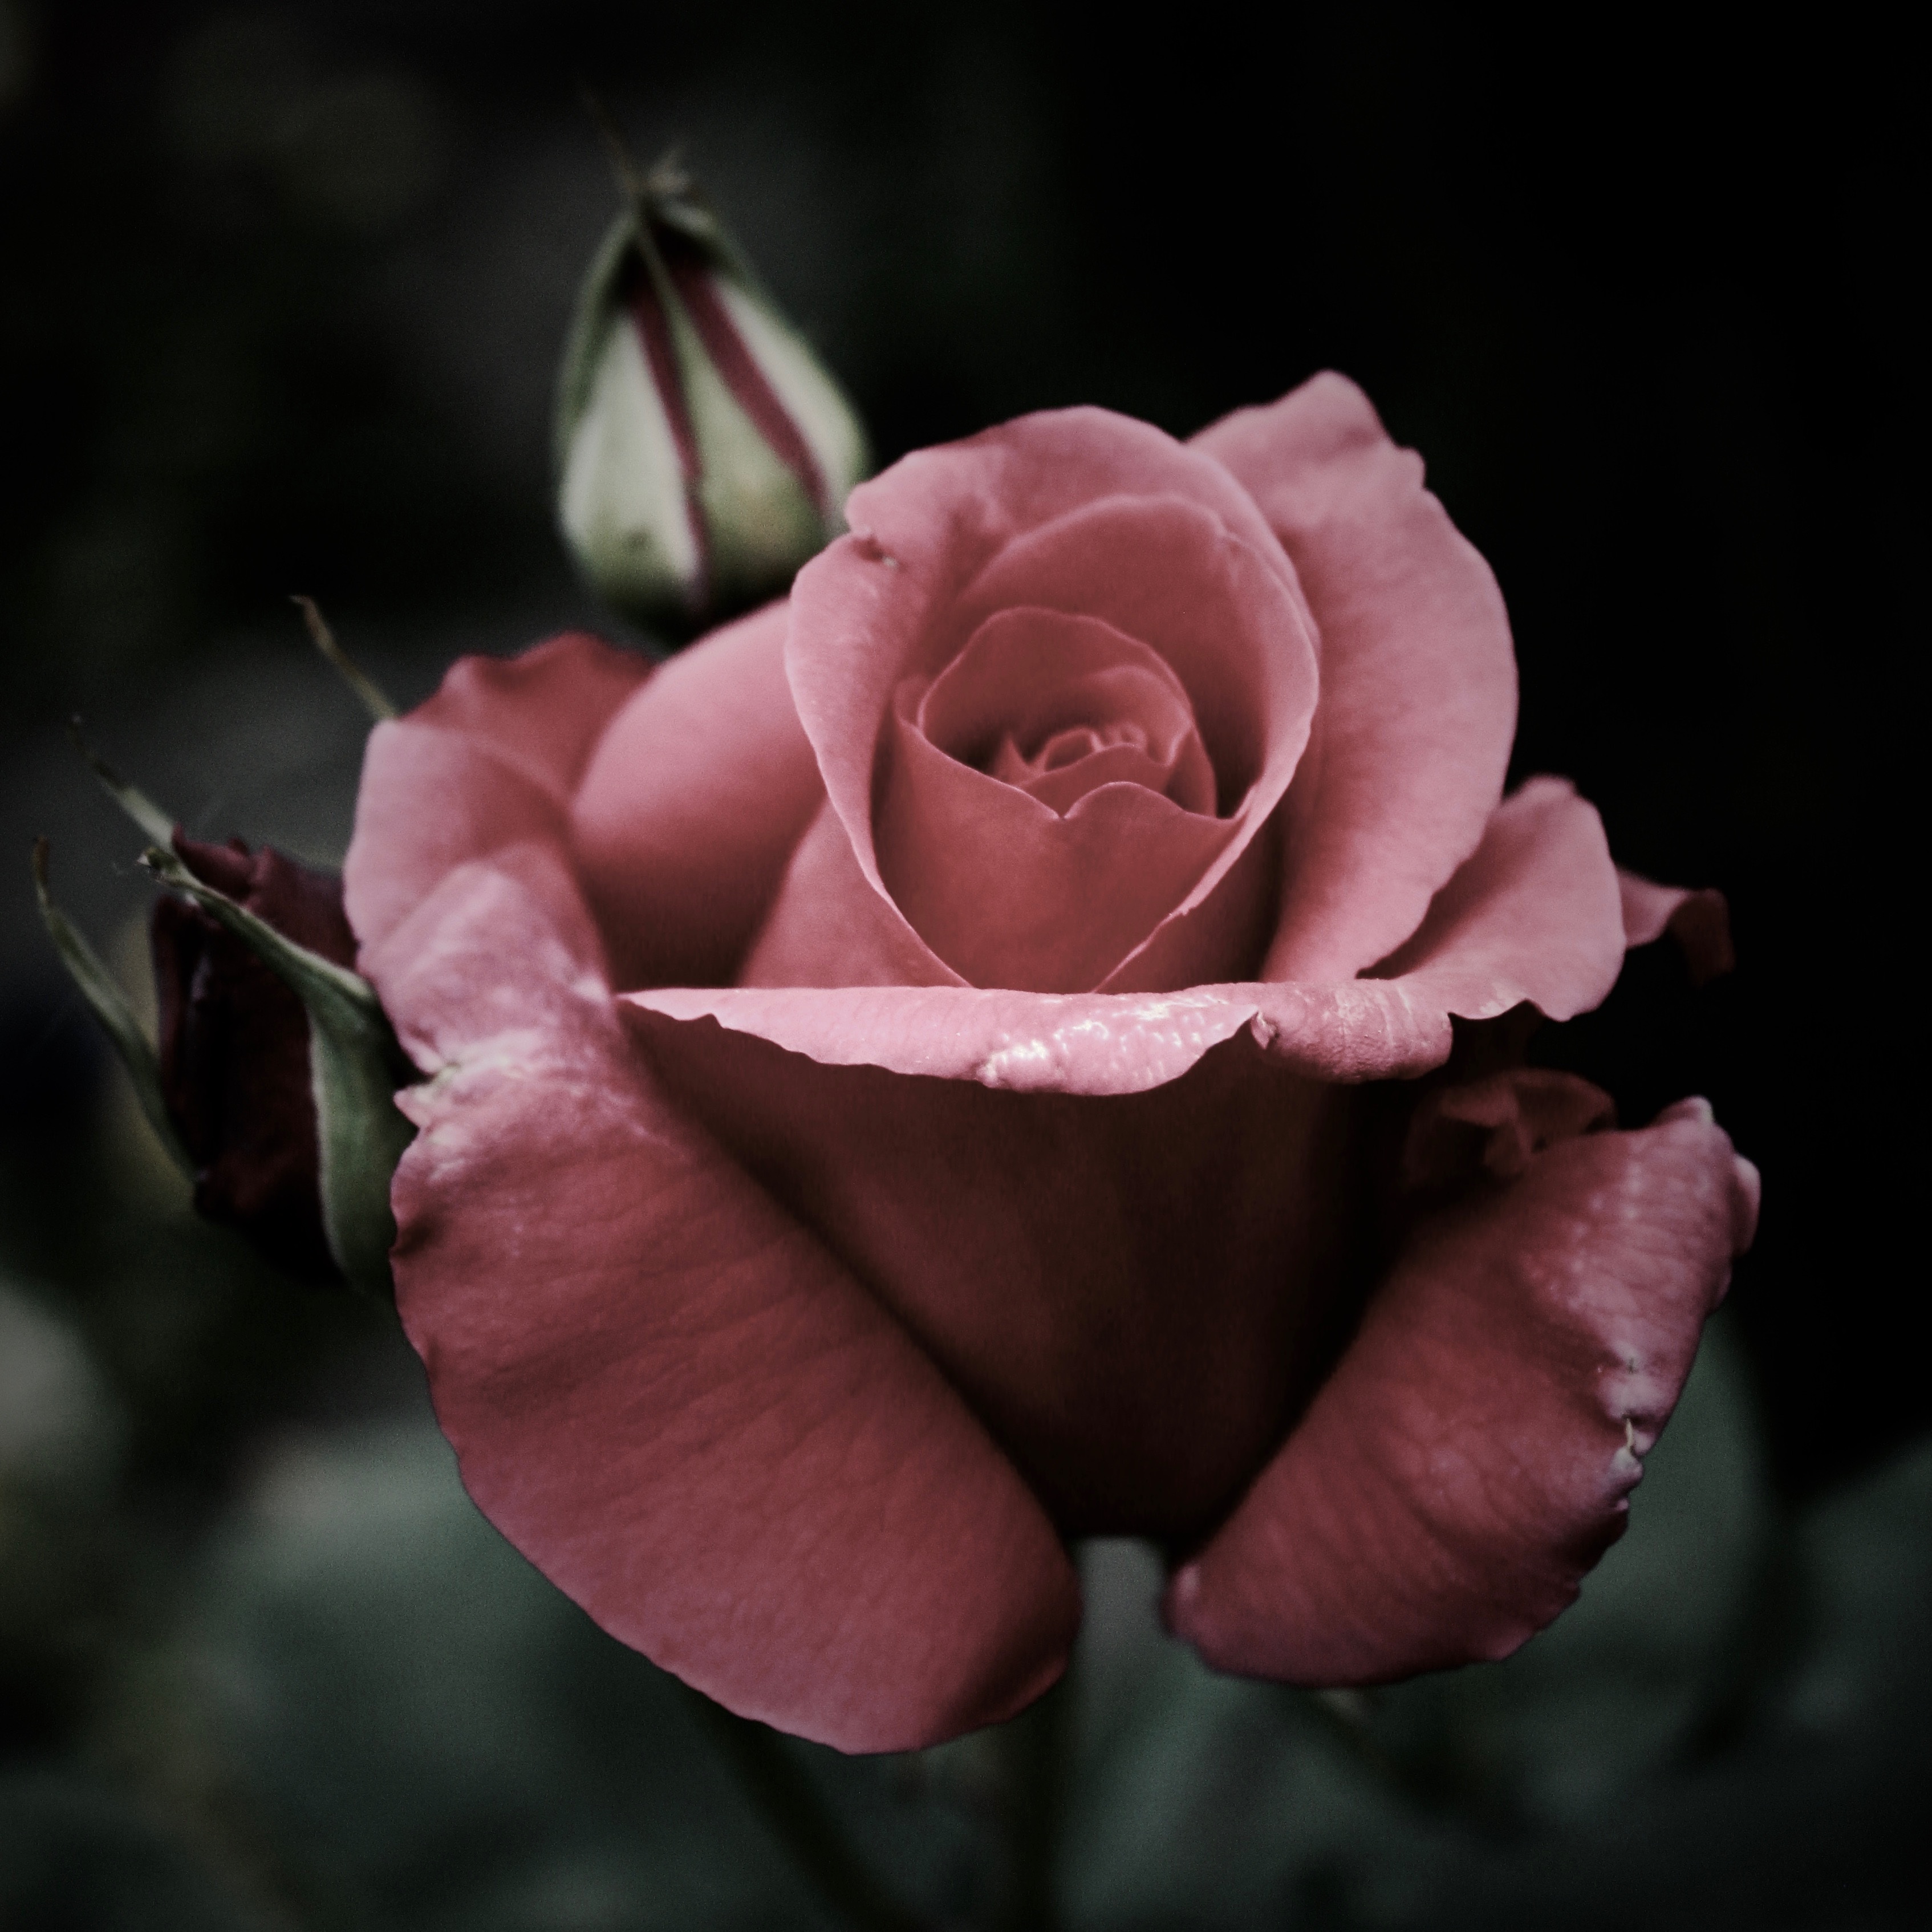
blossom, plant, photography, flower, petal, rose, pink, flora, close up, bud, macro photography, flowering plant, garden roses, rose family, plant stem, land plant, rose order